Slavery in Bahrain

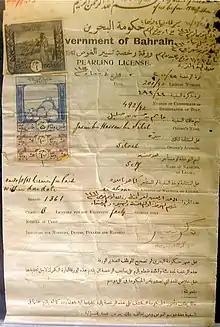
Bahrain Pearling License 1942. In the 1940s, the laborers of the Pearl industry was dominated by slaves.

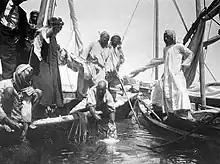
Pearl diving in Bahrain, March 1911. At the time, the laborers of the Pearl industry was dominated by slaves.

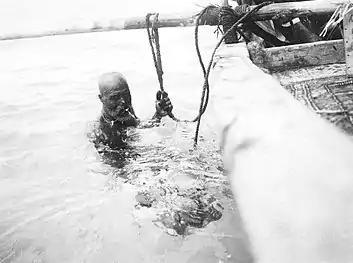
Pearl diving in Bahrain, March 1911. At the time, the laborers of the Pearl industry was dominated by slaves.

Open slavery existed in Bahrain until the 1930s. Slavery was formally abolished in Bahrain in 1937. Slavery ended earlier in Bahrain than in any other Gulf state, with the exception of Iran and Iraq. Many members of the Afro-Arabian minority are descendants of the former slaves. Slavery of people from Africa and East Asia was succeeded by the modern Kafala system of poor workers from the same region were slaves had previously been imported.